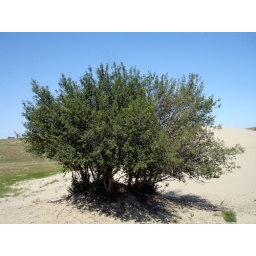
I remember seeing this tree before, all alone in the middle of a sand dune.